Independence of Finland

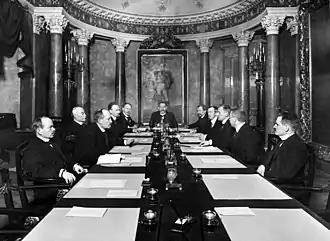
The Finnish Senate of 1917, Prime Minister P. E. Svinhufvud in the head of the table. Note the portrait of Alexander I of Russia in the background

Finland declared its independence on 6 December 1917. The formal Declaration of Independence was only part of the long process leading to the independence of Finland.